List of awards and nominations received by Kelis

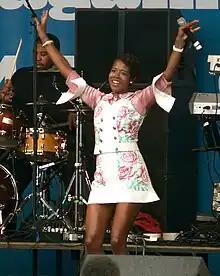
Kelis performing at the Rise Festival in Finsbury Park, Harringey, England

Kelis is an American music artist and chef. Before her debut, Kelis collaborated with other artists on their albums, including "Fairytalez" with Gravediggaz and "Got Your Money" with Ol' Dirty Bastard. Kelis has released six studio albums, two with Virgin Records: "Kaleidoscope" (1999), "Wanderland" (2001), "Tasty" (2003), "Kelis Was Here" (2006), "Flesh Tone" (2010) and "Food" (2014). After the success of her first album, Kelis commented, "Kaleidoscope was an experiment. I got into the studio, 18 years old. I was angry, I was anxious and waaaaaahhhhh! Whatever came out, came out." A few of her songs have appeared on the "Billboard" Hot 100 charts, including "Milkshake" which peaked at number three and "Bossy" at number sixteen.